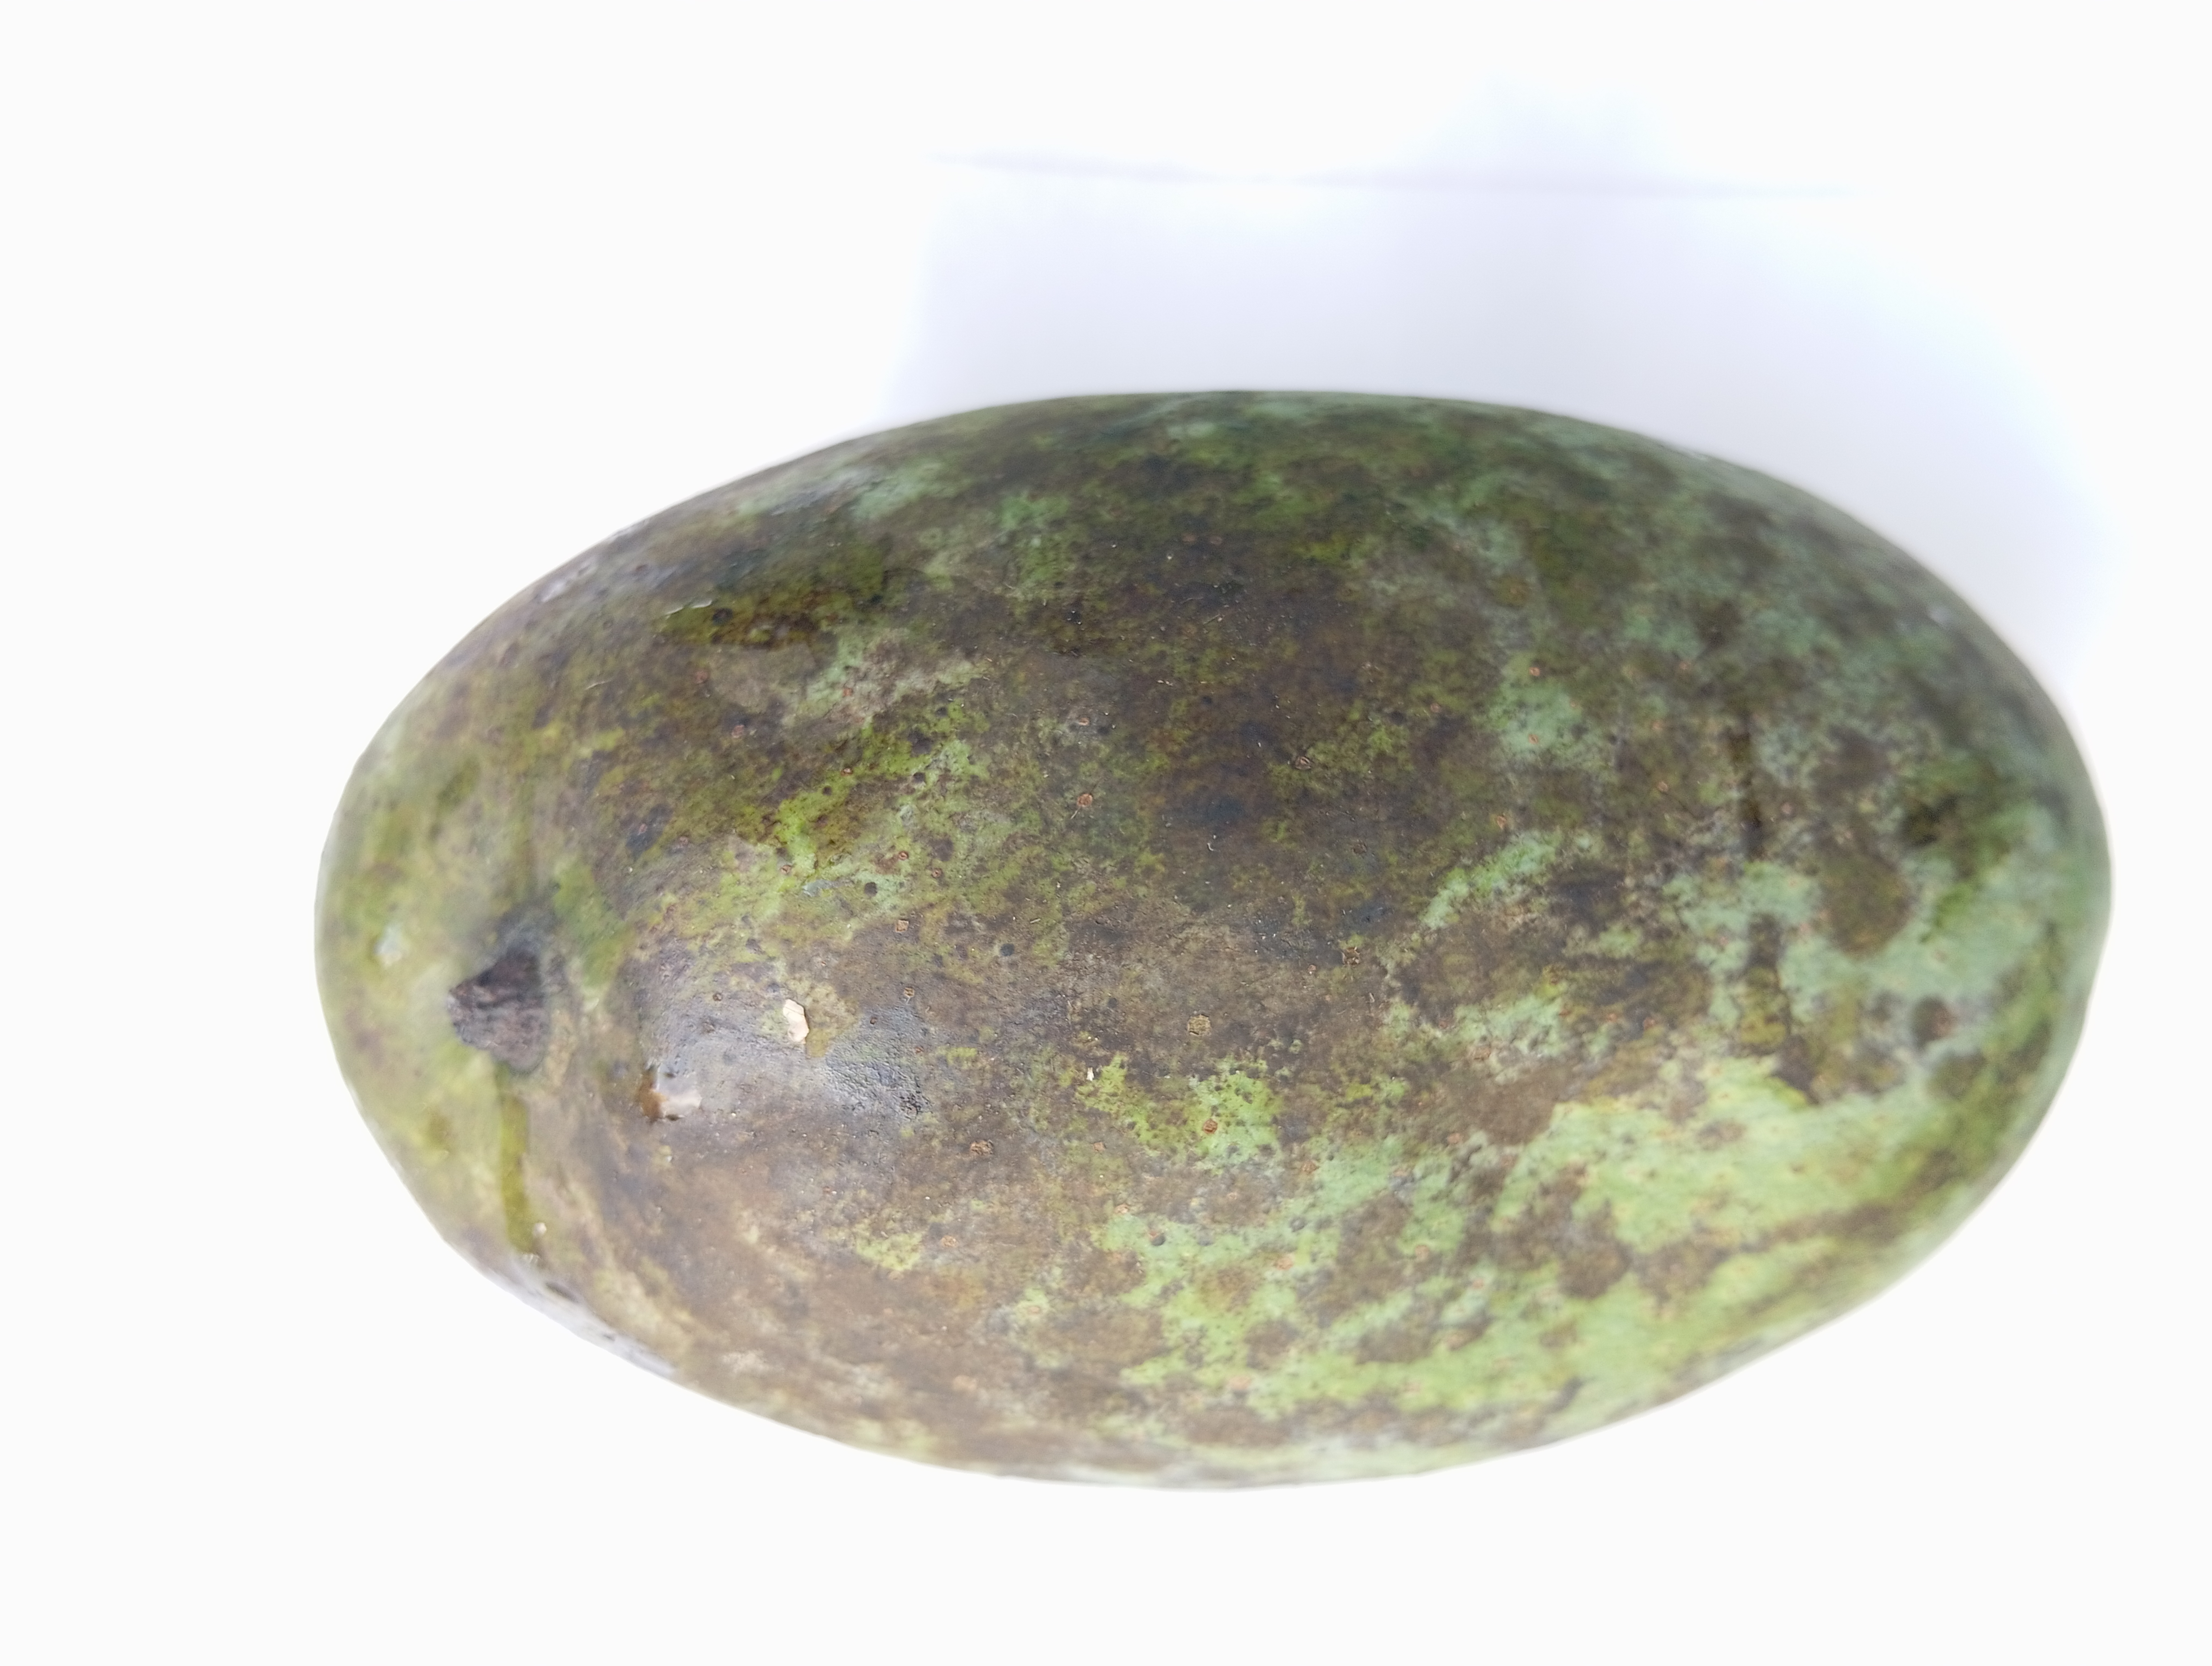
Mango variety: Fazli